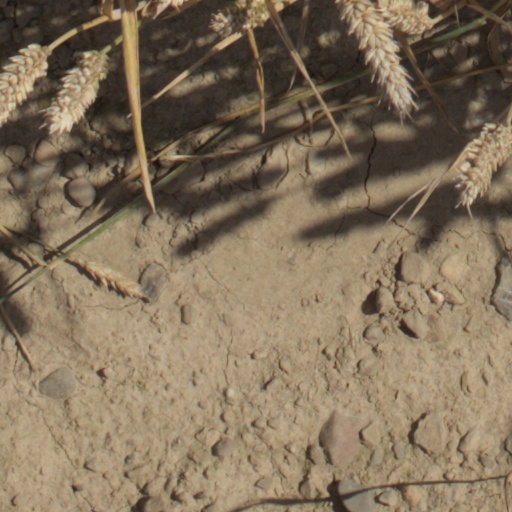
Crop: wheat